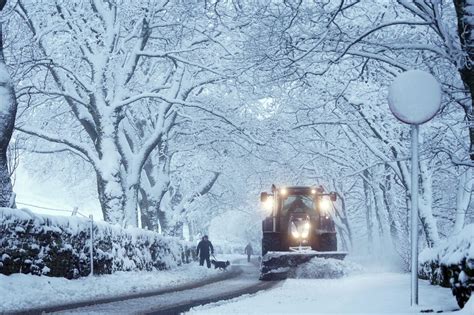
Weather: snow or frosty